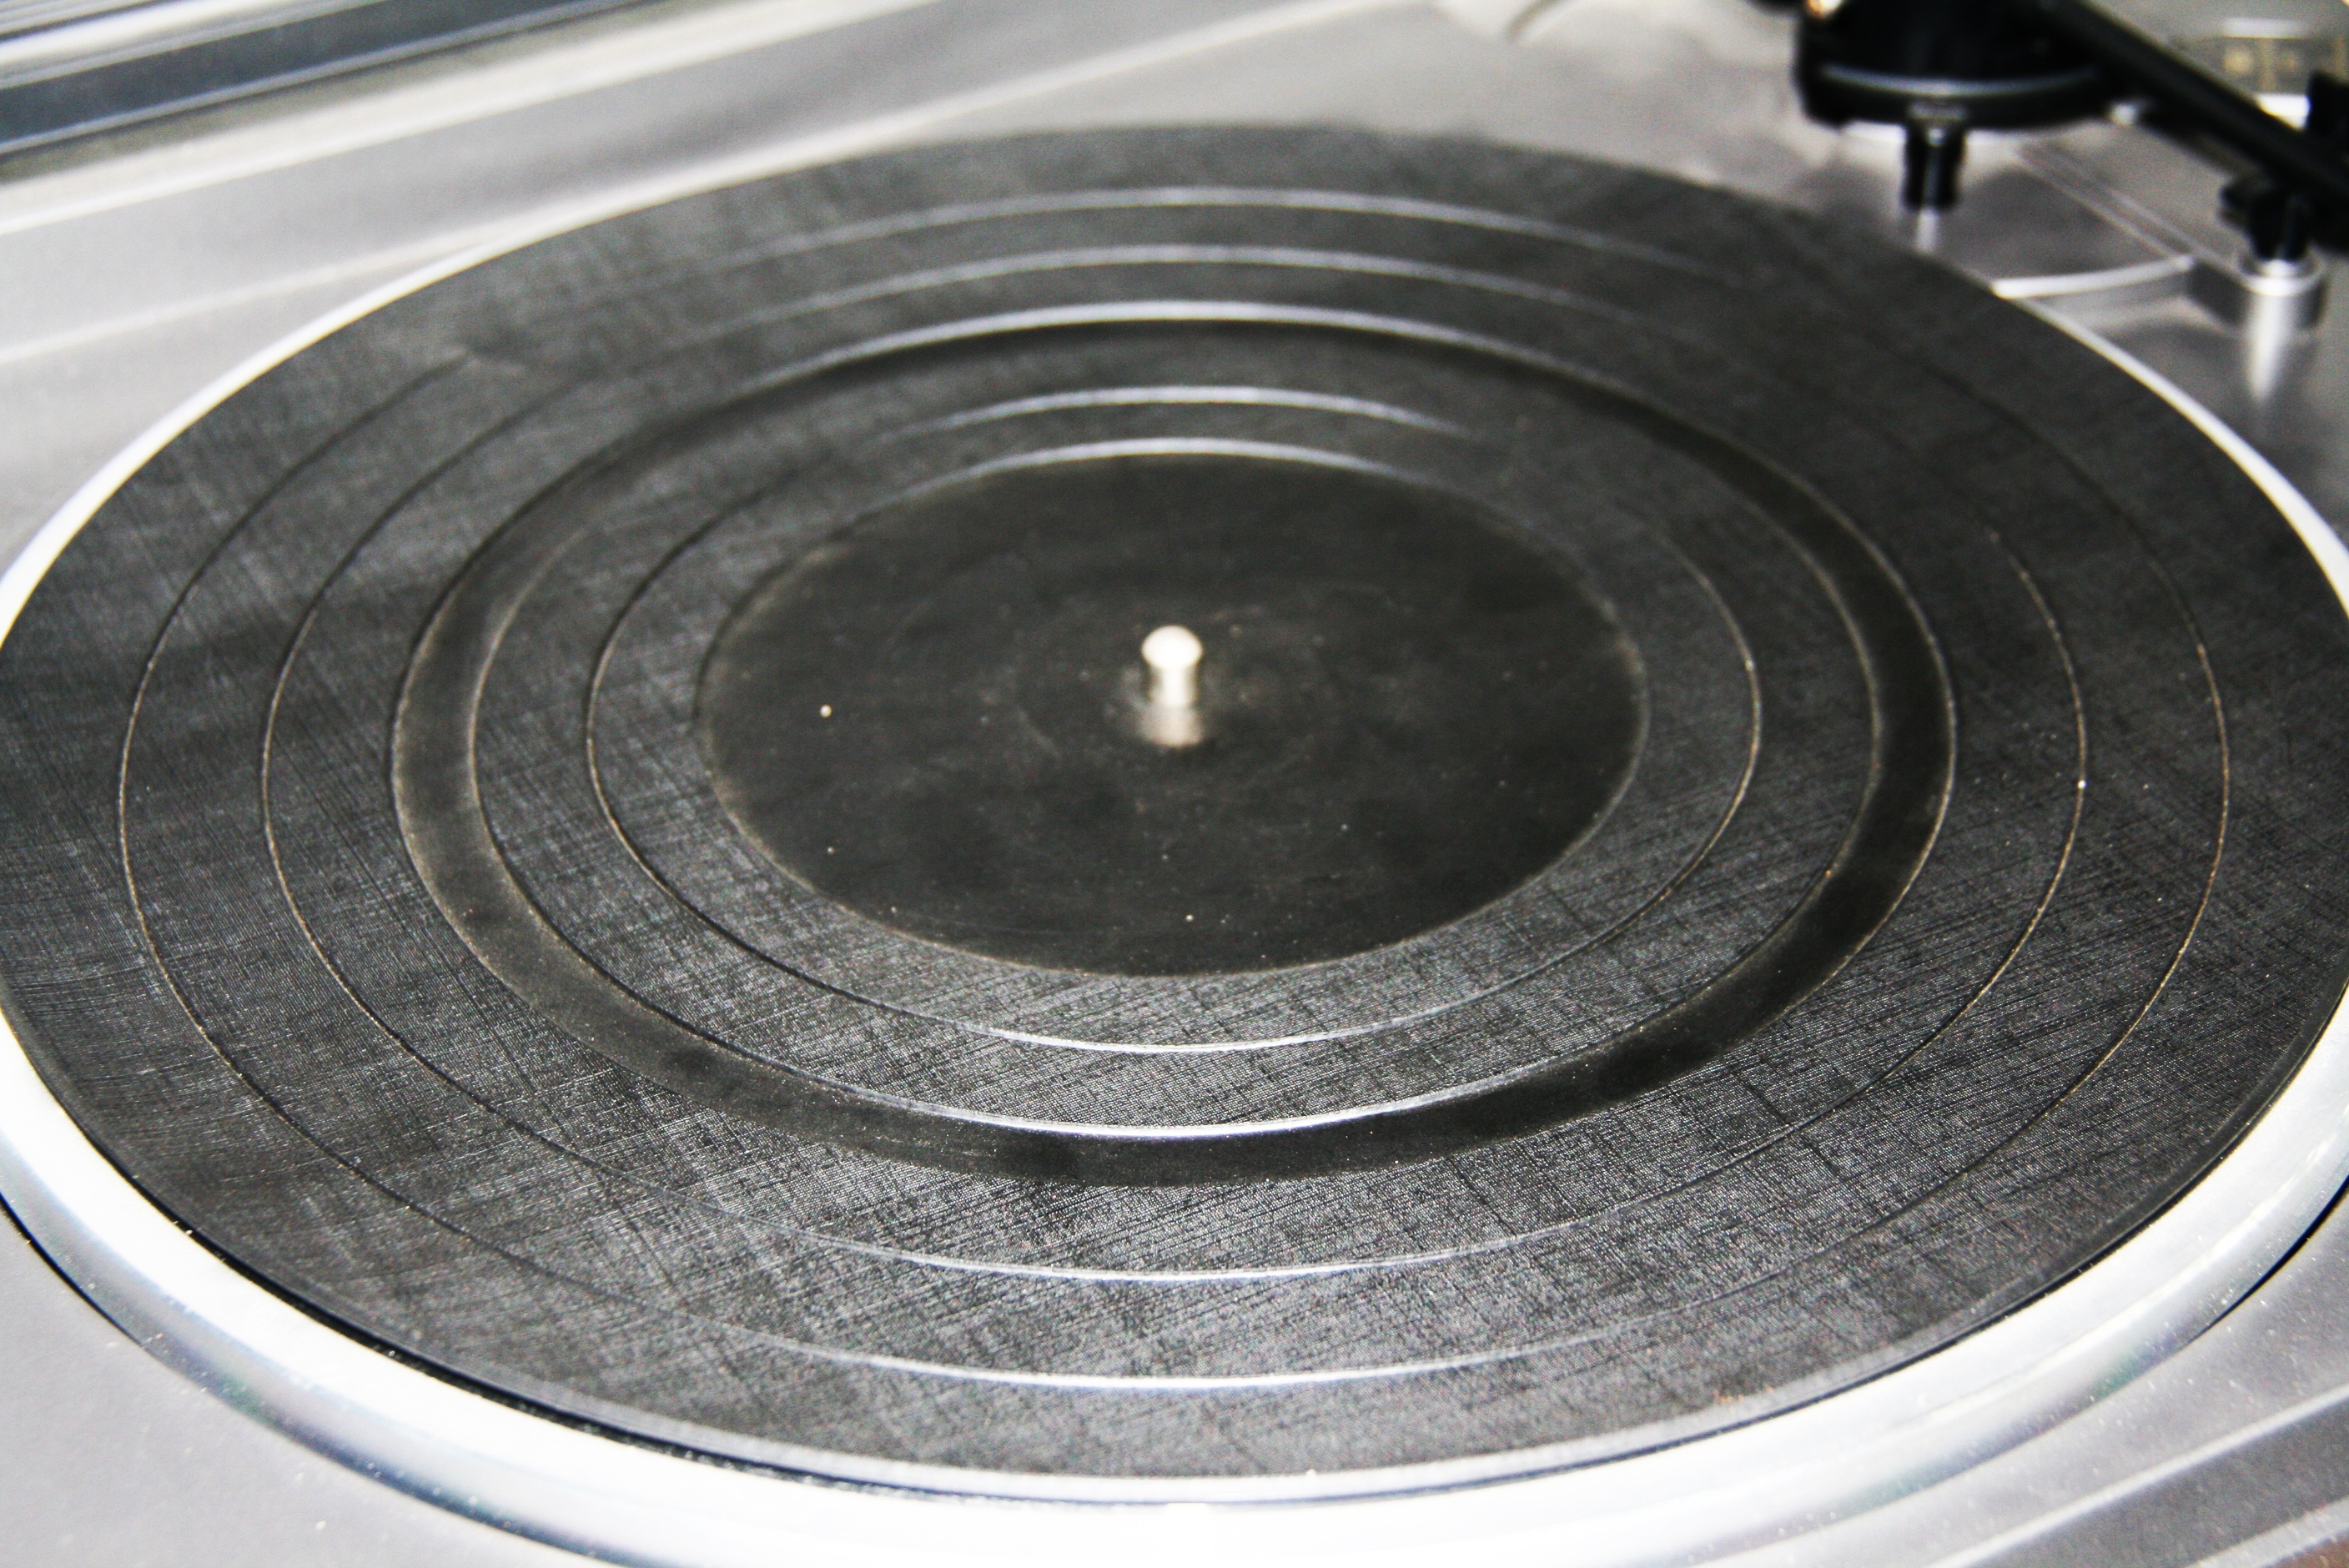
music, vinyl, technology, wheel, drive, tire, circle, eye, former, platinum, gramophone record, automotive tire, compact disc